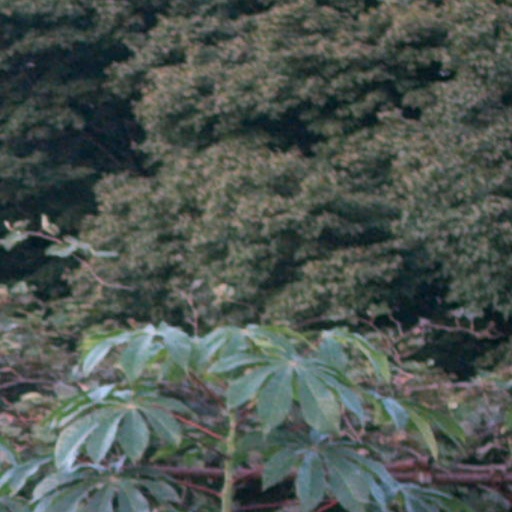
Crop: cassava